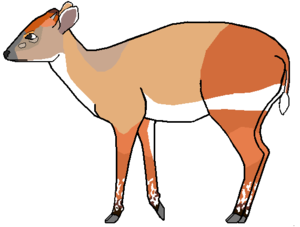
Le Céphalophe d'Ader est une espèce de mammifère appartenant à la famille des Bovidae. Il est présent en petit nombre en Tanzanie et de façon parcellaire au sud du Kenya.